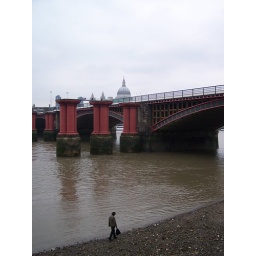
This guy was right down near the water picking stuff of the floor and putting it in his bag.